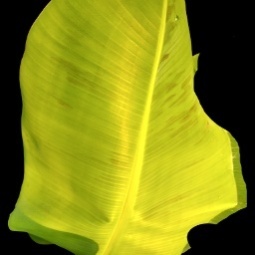
Label: Iron